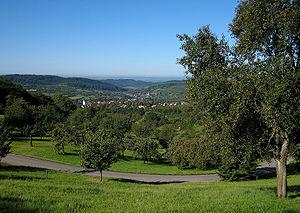
Schliengen est une commune badoise localisée dans l'arrondissement de Lörrach dans le Bade-Wurtemberg allemand.